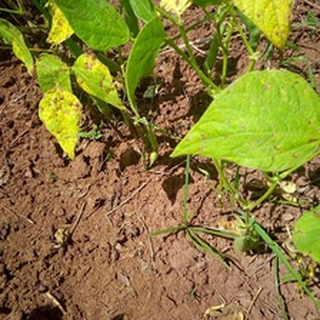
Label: bean_angular_leaf_spot